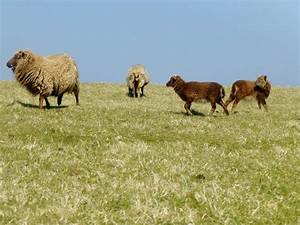
Label: sheep